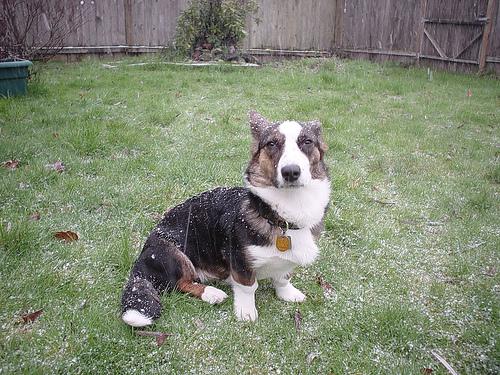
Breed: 2909-n000116-Cardigan